Maya Sita

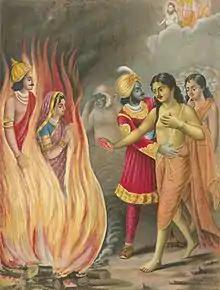
A distressed Rama (right) looks on as Sita (left) protected by Agni, undergoes Agni Pariksha. Maya Sita is replaced by Sita in the Agni Pariksha episode.

The "Brahma Vaivarta Purana" and the "Devi Bhagavata Purana" narratives are similar to each other and divulge about Maya Sita's life after Agni Pariksha. The "Devi Bhagavata Purana" states: Agni comes, disguised as a brahmin, to Rama and informs him that he had been sent by the gods to warn Rama about the future, when Rama will fulfil the purpose of his birth on earth and slay Ravana; Sita would be abducted by Ravana and would lead to his downfall. Agni requests Rama to hand over Sita to him for safekeeping and substitute her with Maya Sita; after Ravana's destruction when Sita would be asked to prove her chastity by entering fire, Maya Sita will be replaced with the real Sita again. Rama consents. Agni mediates and creates Maya Sita, who looks perfectly like the original Sita. Maya Sita and Sita switch places and Agni disappears with the real Sita, extracting the promise from Rama that the replacement of Sita remains secret; not even Lakshmana should know. Maya Sita longs for the illusional deer and is consequently kidnapped. As per the plan, Maya Sita vanished in the fire at Agni Pariksha and real Sita comes out.